Psalm 121

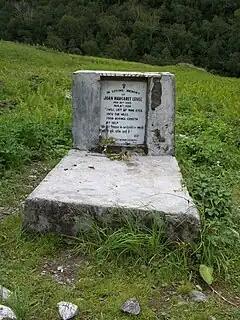
The headstone of the English botanist, Lady Joan Margaret Legge in the Valley of Flowers in the Himalaya, quoting the first verse of Psalm 121

As a song of ascent, this psalm may have been sung by the Levites at the Temple in Jerusalem. It is also possible that it was sung by pilgrims on their way to Jerusalem. At the beginning of the pilgrimage, in the mountainous region of the Judean Hills, the pilgrim recognizes that the Lord is the one who can give him the help he needs. The one who trusts in the Lord is certain that He will bring him protection day and night. The psalm's dialogue moves from the first to the second person in verse 3, and even takes the form of a blessing in verses 7 and 8. This will conclude the prayer of different singers by the prospect of change.